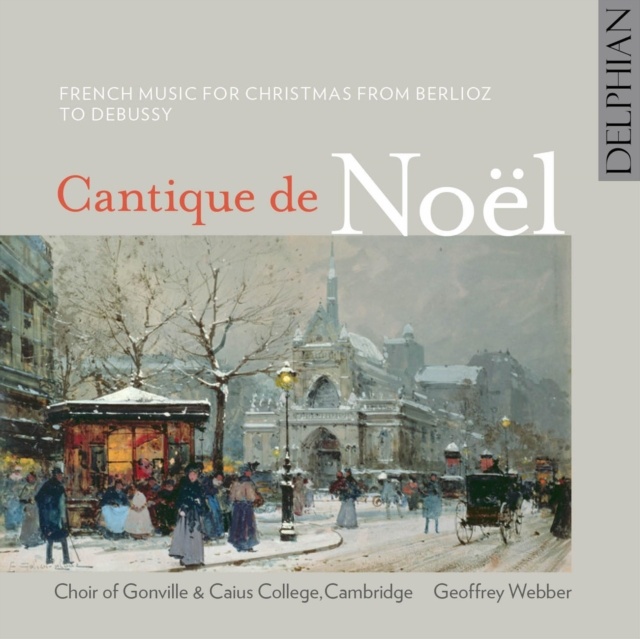
Sean Shibe: Dreams & Fancies
Brand: vinylcastle-uk
Category: Media > Music & Sound Recordings